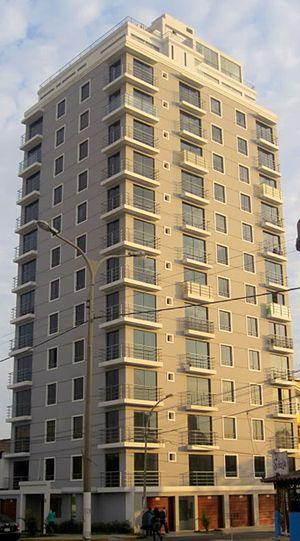
Trujillo est une ville péruvienne, chef-lieu de la région de La Libertad et la troisième ville du Pérou par le nombre d’habitants. Située dans la vallée du fleuve Moche au nord-ouest du Pérou, elle se trouve à quelques kilomètres de l’océan Pacifique. La ville est le centre de la seconde zone métropolitaine la plus peuplée au Pérou.